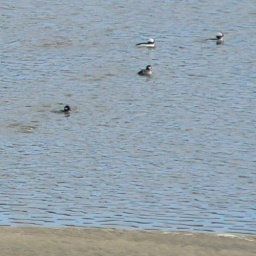
Buffleheads swimming in the Pescadero lagoon. Two females (with white 'earrings') and two males. December 31, 2010.bufflehds123110PM